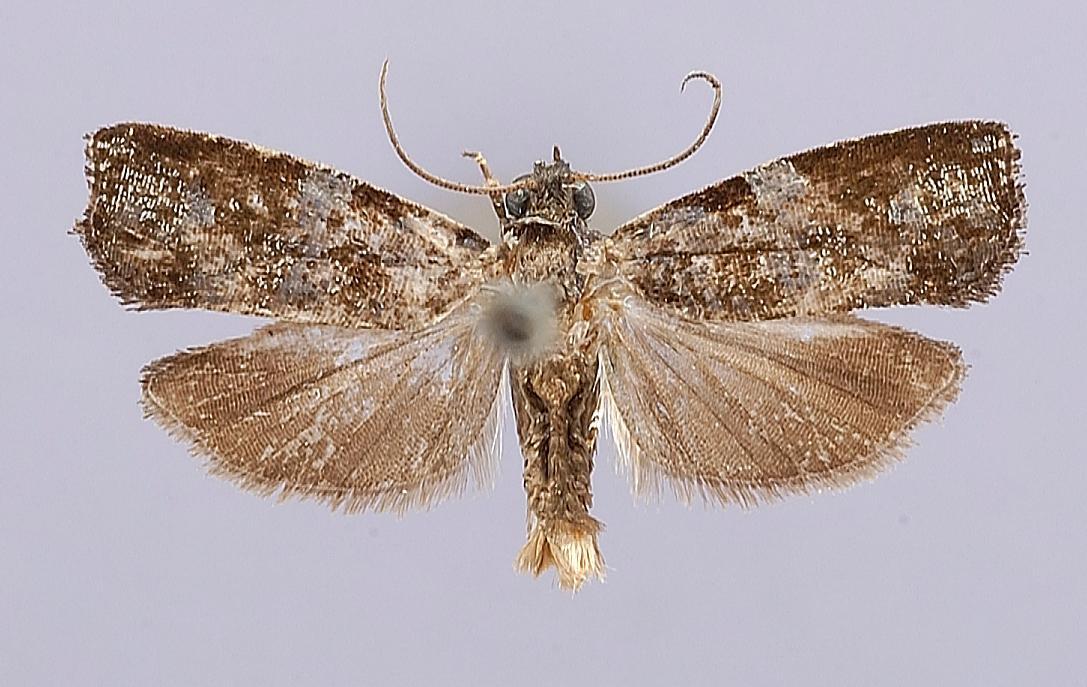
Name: Cymolomia cyanosticha
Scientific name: Cymolomia cyanosticha Clarke, 1976
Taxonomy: Animalia, Arthropoda, Insecta, Lepidoptera, Tortricidae
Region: J. Clarke
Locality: Hill 1010, [Not Stated], Kosrae, Micronesia, Federated States of
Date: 13 Apr 1953